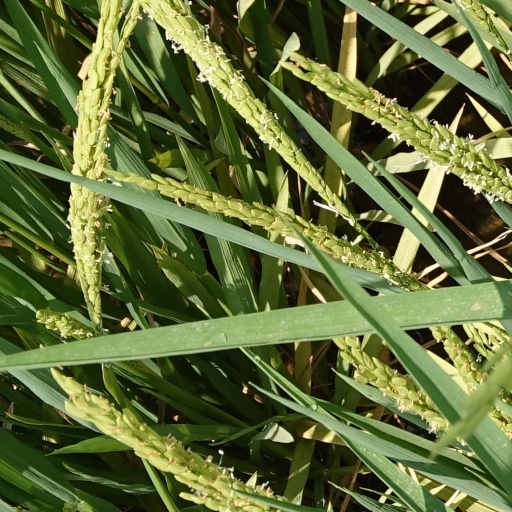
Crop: rice